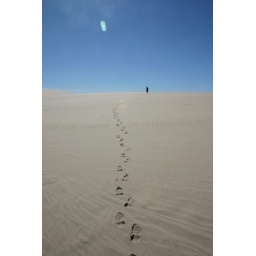
The boy leaves only a temporary record as he walks across the sand in the blazing heat.